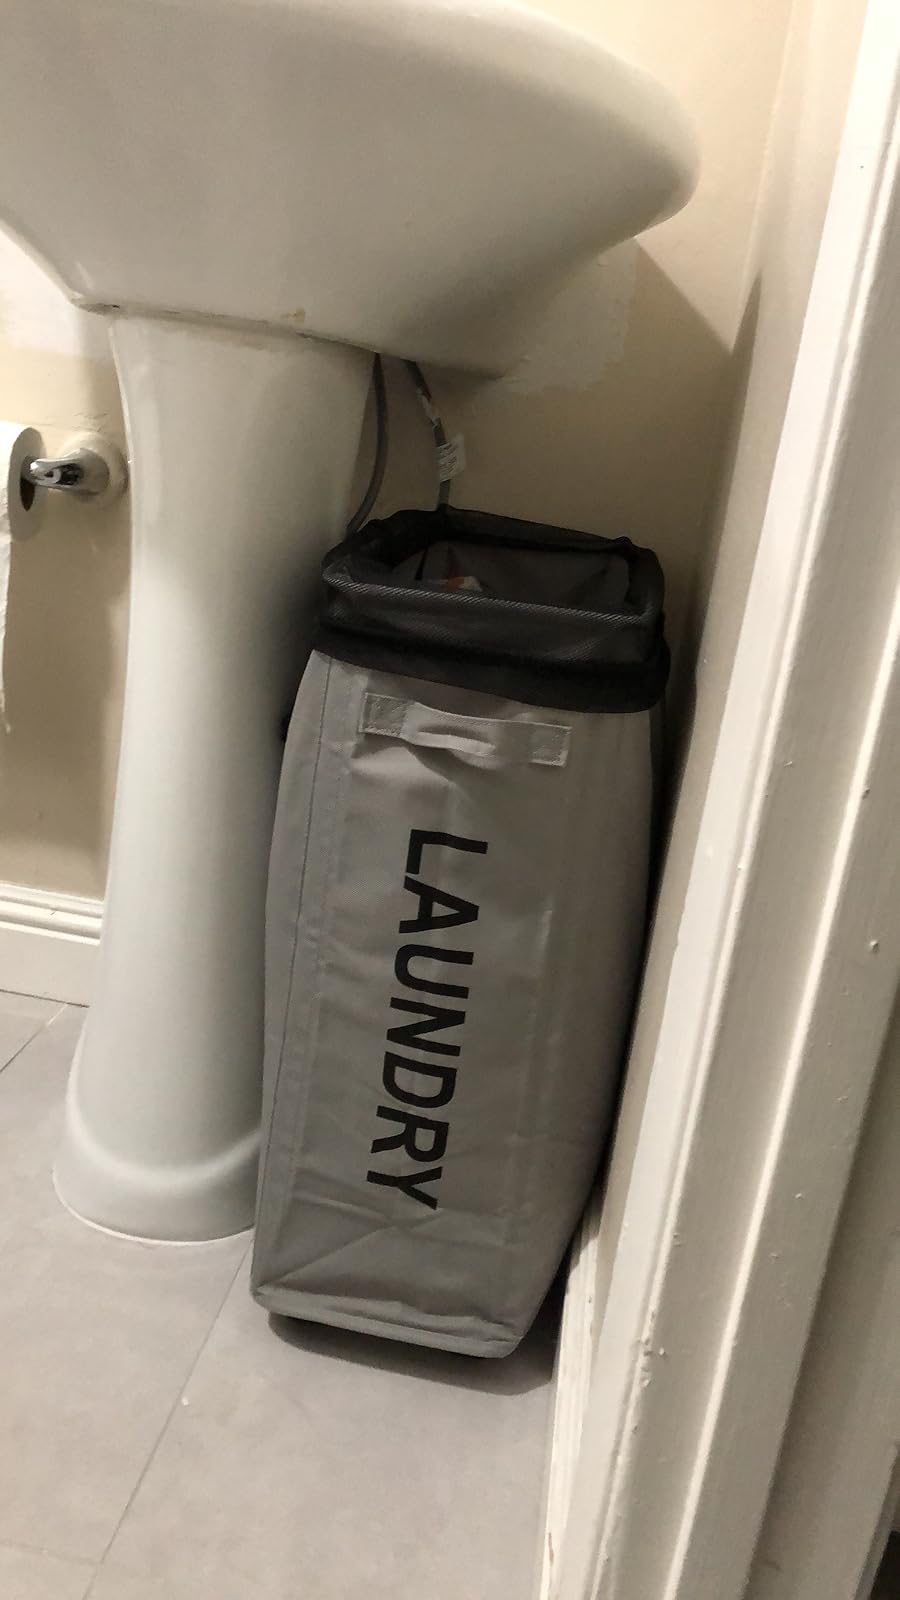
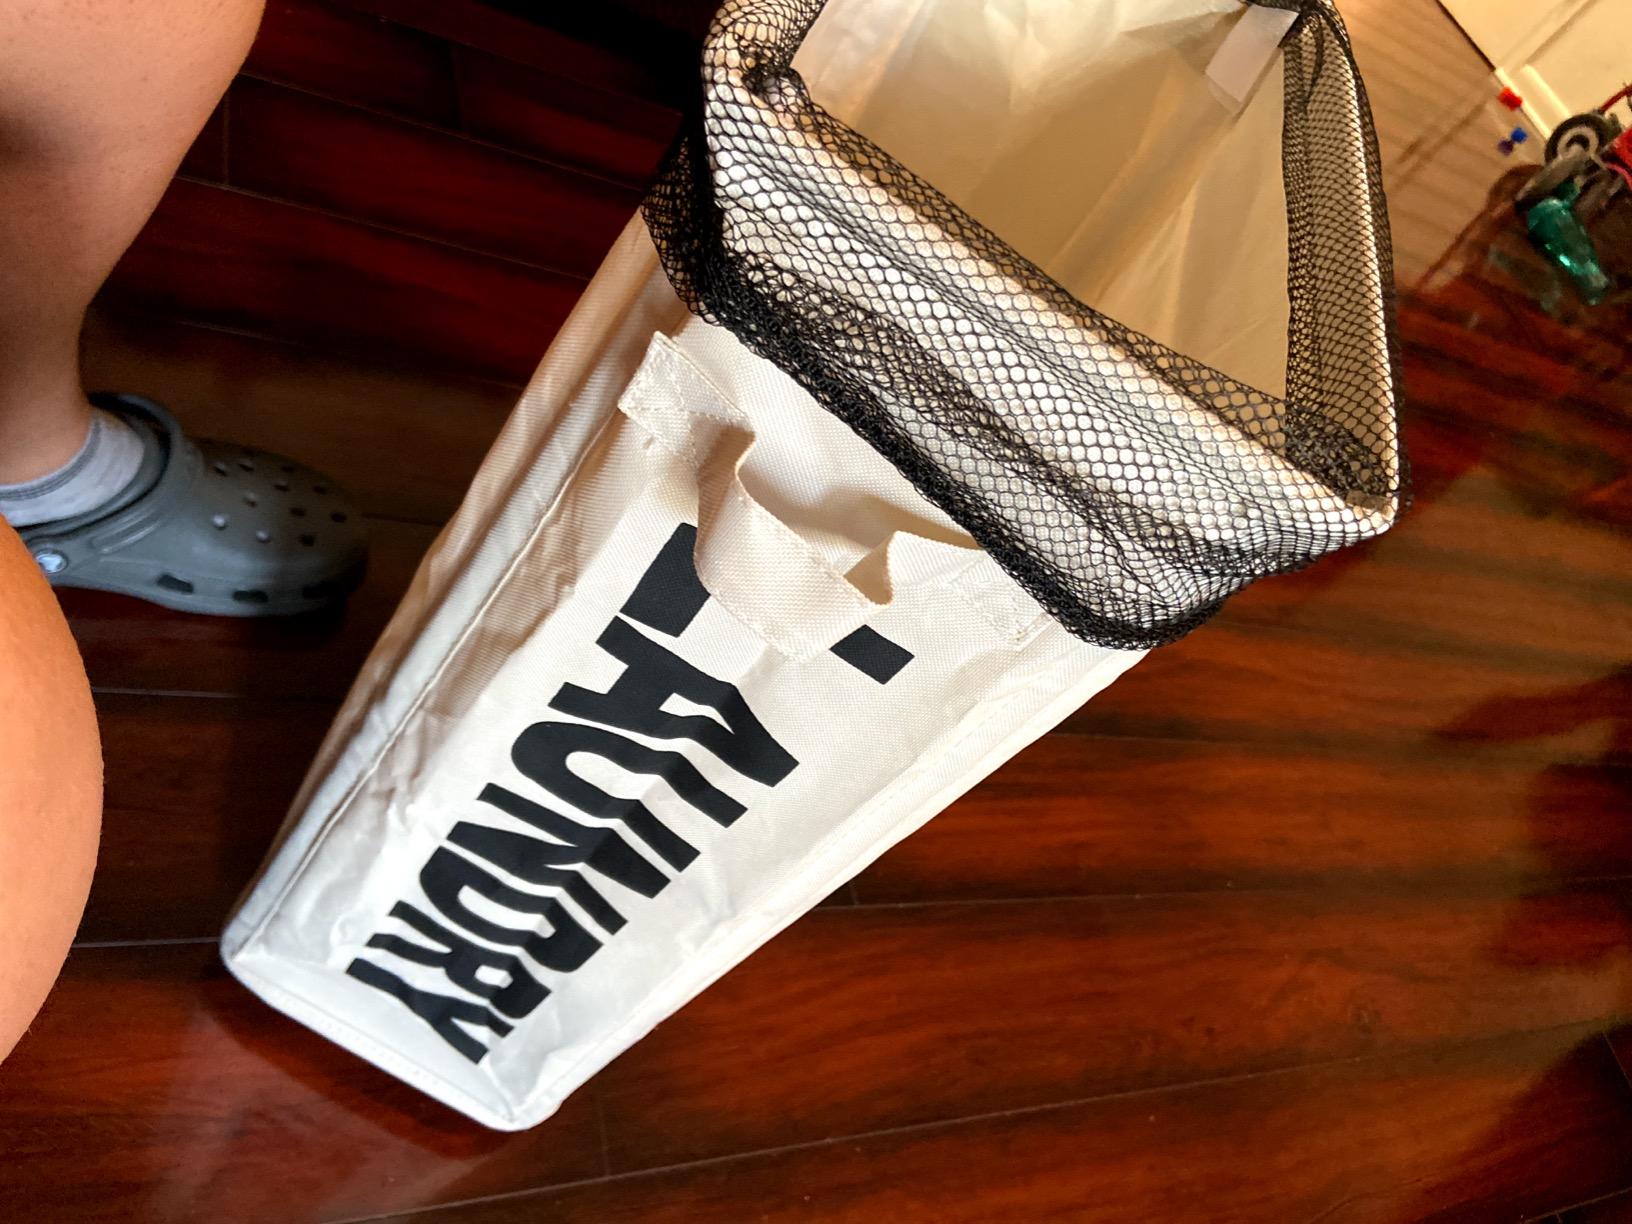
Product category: items_hamper
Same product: no